Nine Muses A

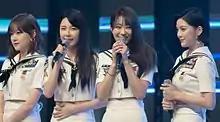
Nine Muses A in 2016 L–R: Keumjo, Hyemi, Gyeongree, and Sojin

Nine Muses A (stylized in all caps or 9MUSES AMUSE) was the first sub-group of South Korean girl group Nine Muses formed by Star Empire Entertainment in 2016. It is composed of four Nine Muses members: Gyeongree, Hyemi, Sojin and Keumjo. The group released their debut single album "Muses Diary" on August 4, 2016.